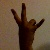
The image shows a hand gesture representing the number 7 in Indian Sign Language.